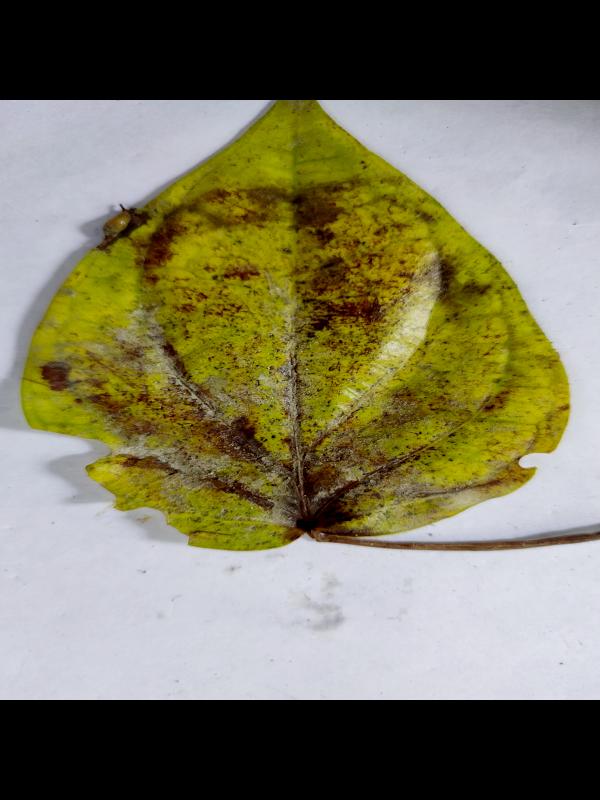
Label: Dried_Leaf